Mount Olympus

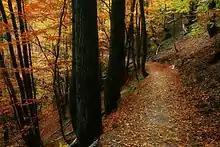
Beech forest along the path from Prionia to Spilios Agapitos refuge

Generally speaking Olympus's climate can be described as Mediterranean with continental influence. Its local variations are the result of the impact of the sea and the rugged terrain of the region. In the lower locations (Litochoro and the foothills) the climate is typically Mediterranean, i.e. hot and dry in the summer, but humid and cold in the winter. Higher it is more humid, warm and sometimes severe, with more intense meteorological phenomena; in these locations it often snows throughout winter, while rain and snow is not unusual even in the summer. The temperature varies in winter from −10 °C to 10 °C and in summer from 0 °C to 20 °C, while winds are an almost daily occurrence. Generally the temperature falls 1 °C per 200 m of elevation. As the elevation rises, meteorological phenomena are more intense and the changes in temperature and humidity are often sudden.